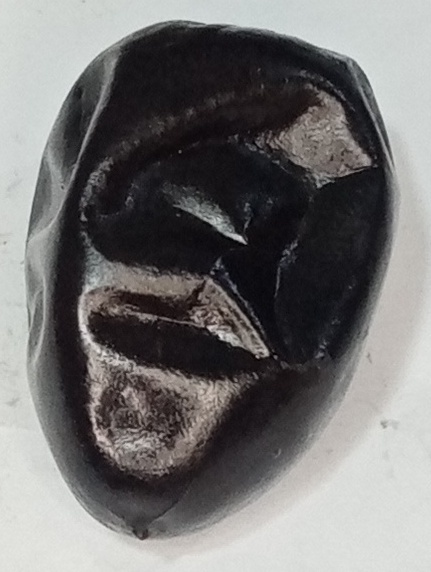
Variety: kupro
Size: large
Grade: grade-1